Nick Venema

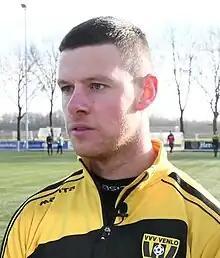
Venema in 2023

Nick Venema (born 9 April 1999) is a Dutch professional footballer who plays as a forward for club Valenciennes.